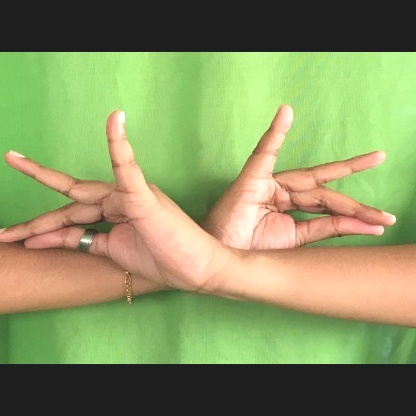
Mudra: Katakavardhana